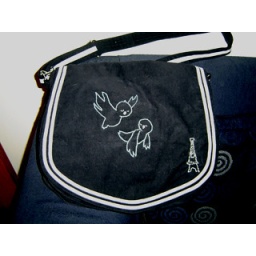
The bag I embroidered. The birds are done by Kurt Halsey.